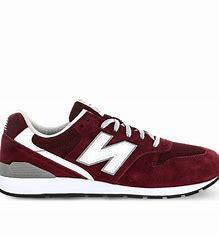
Brand: New
Model: Balance New Balance 996 Marathon